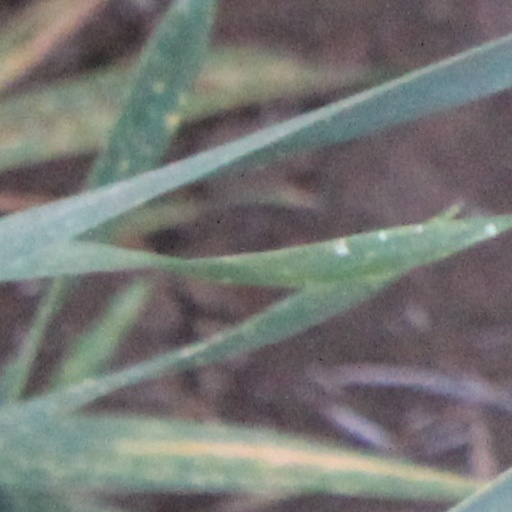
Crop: wheat